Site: brandenburg
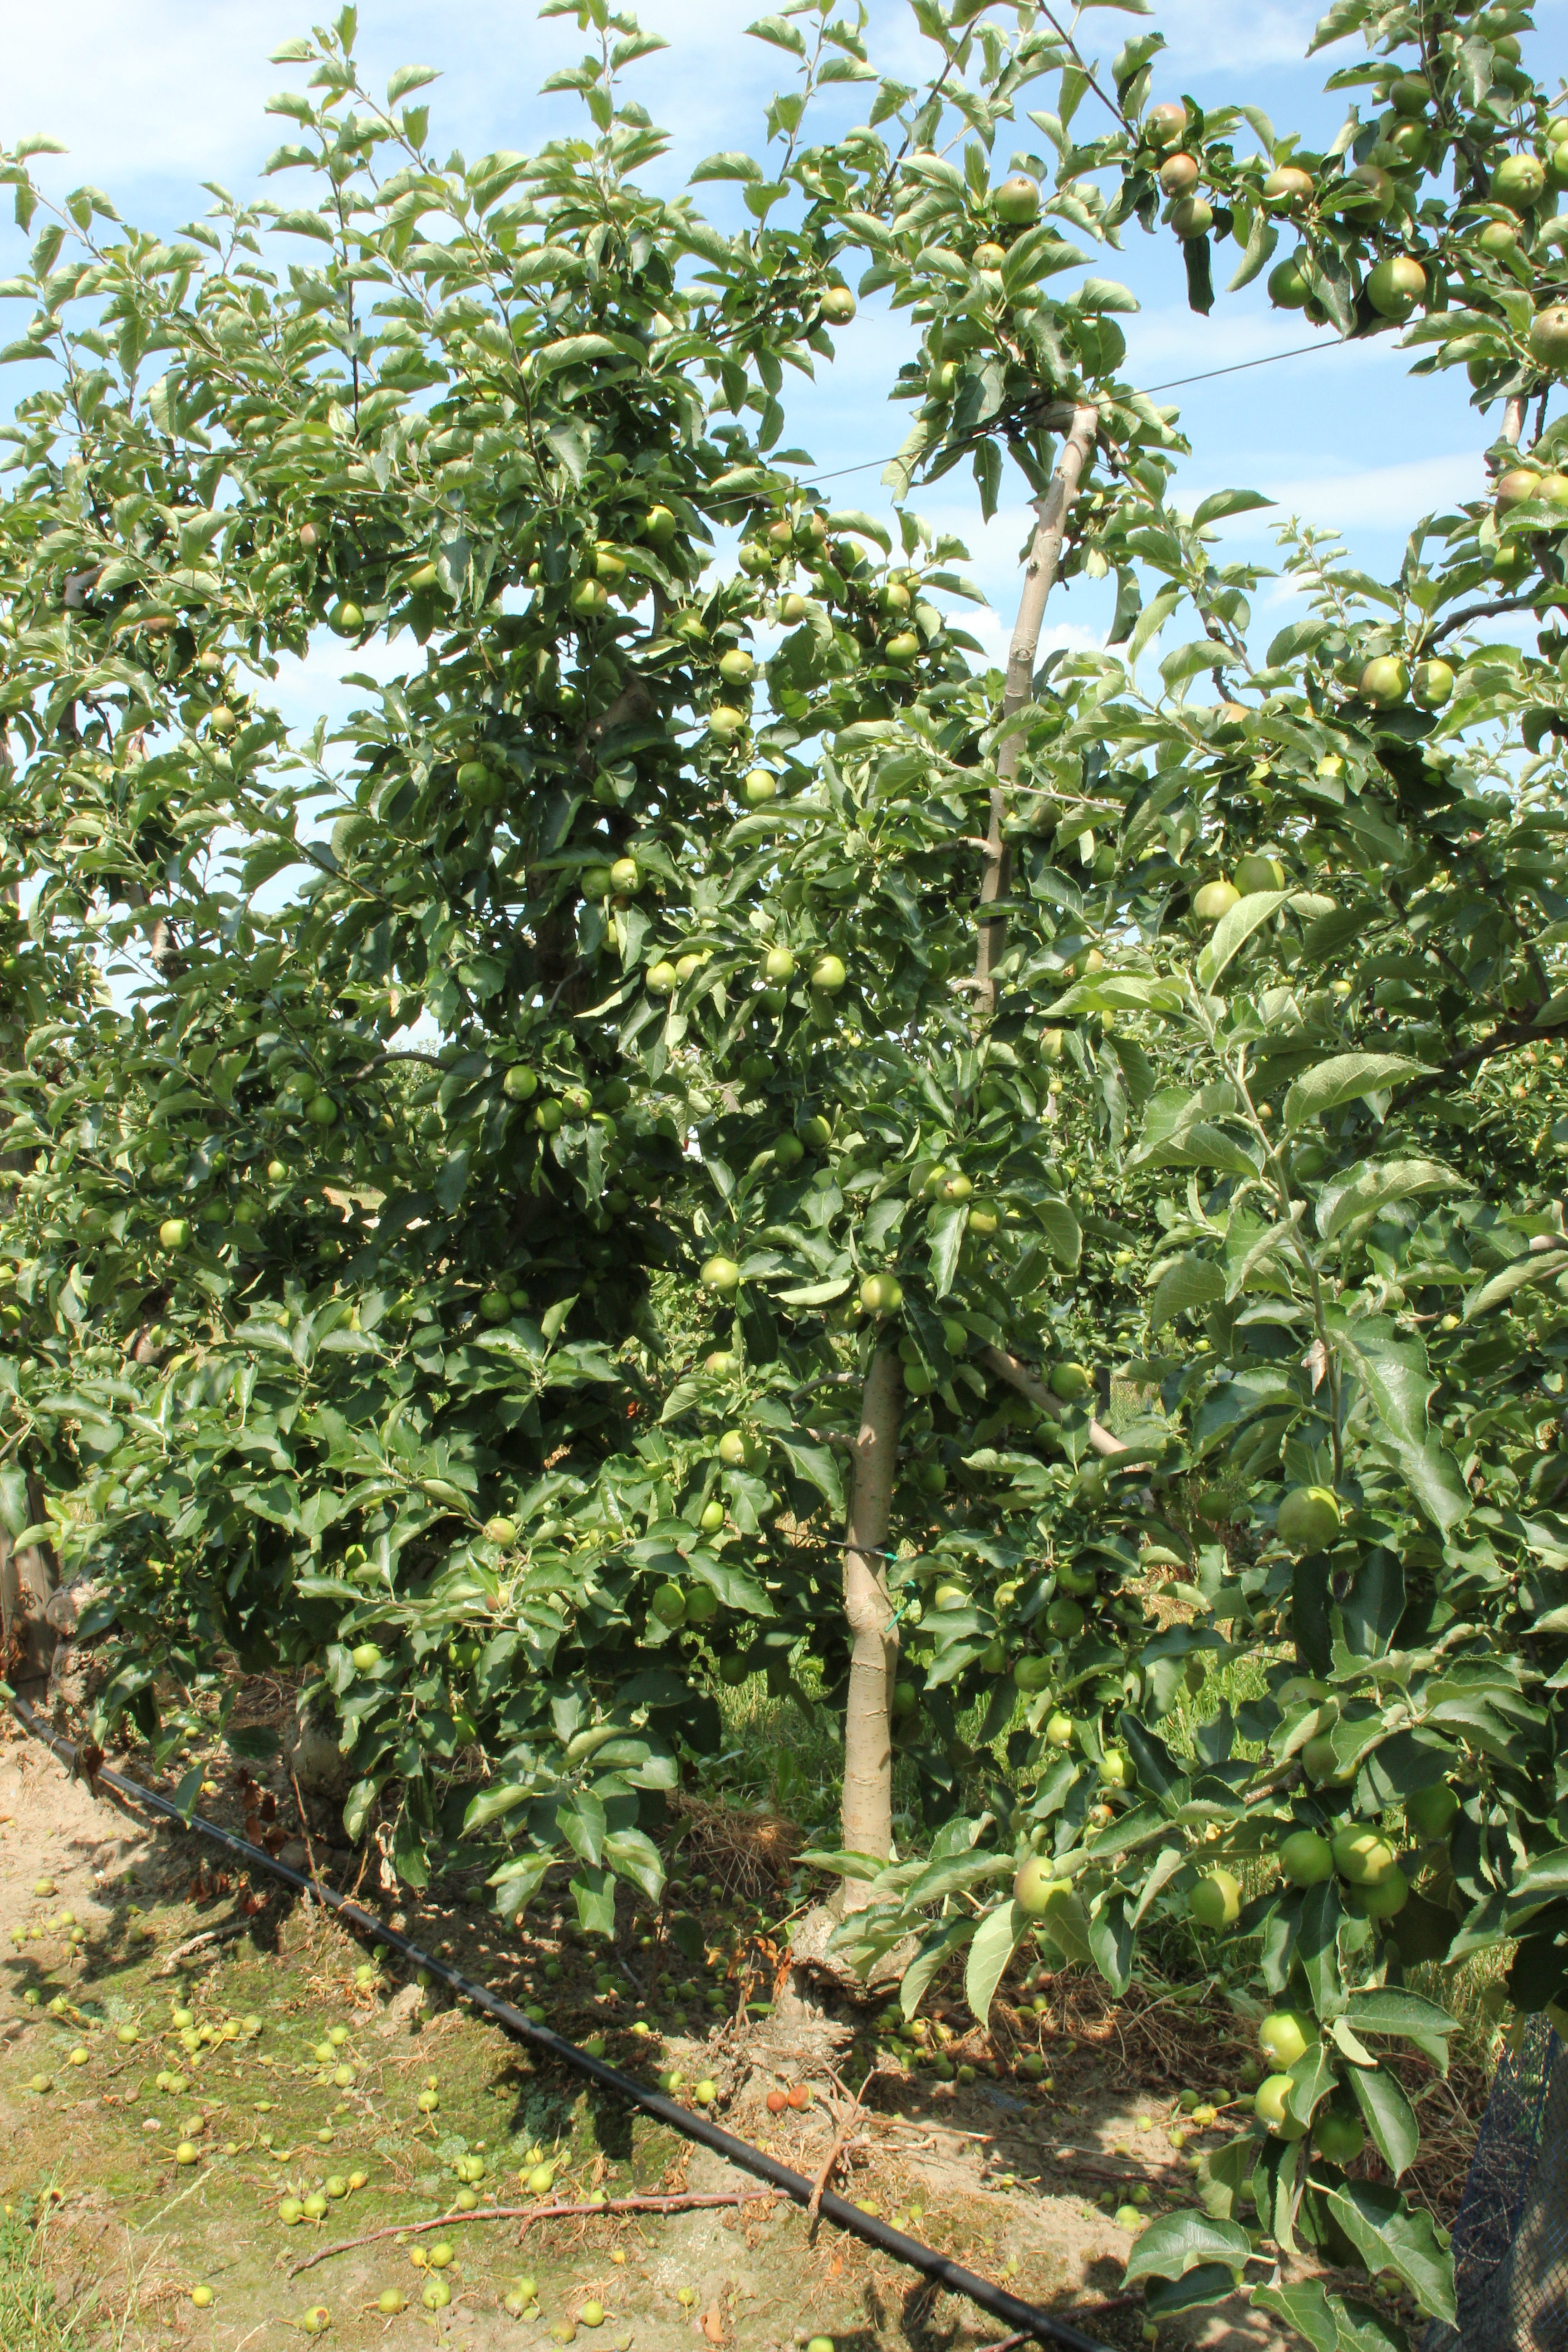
Growth stage (BBCH 74): Development of fruit